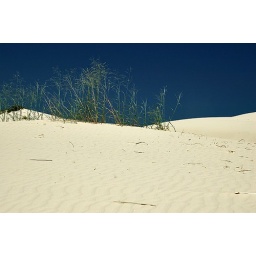
Scarce bits of plant life poke out amongst the sand at Monahans Sandhill State Park in Monahans, TX.